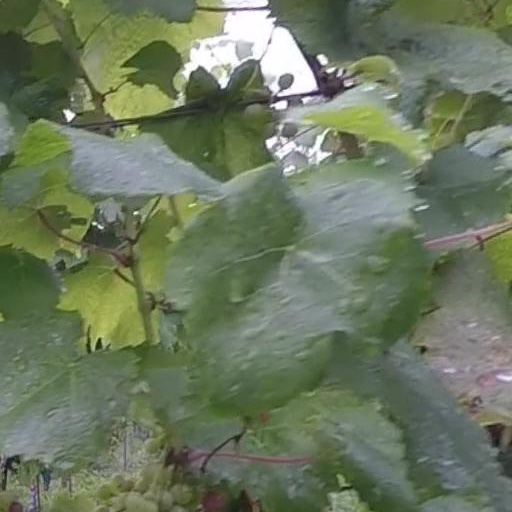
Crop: grape